Earth Optimism

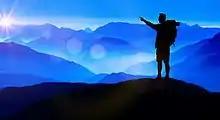
Climbing mountains can be symbolic of achieving goals. What motivates a person to climb a mountain may be similar to what motivates a person to contribute to an environmental movement.

Earth Optimism is a mechanism for creating environmental change. Pressing issues, such as climate change, have placed environmental issues in the forefront of media. Although education and understanding of environmental issues has increased, many feel as though their individual actions are powerless to affect change in large-scale problems. Personal efficacy, the idea that the actions of an individual can be effective in implementing change, is overlooked as a tool for addressing environmental problems. It is instead important for environmental involvement to be viewed as achievable through a collective group, thus encouraging collective efficacy. Many environmental goals have proven too lofty to accomplish on an individual scale, further reinforcing that effective methods must include contributions from communities.